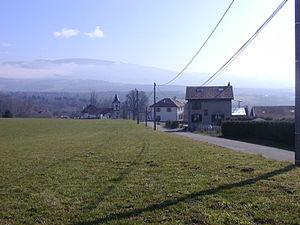
Vue Ouest de Chavannaz, chef-lieu (F-74270).
Chavannaz est une commune française située dans le département de la Haute-Savoie, en région Auvergne-Rhône-Alpes.